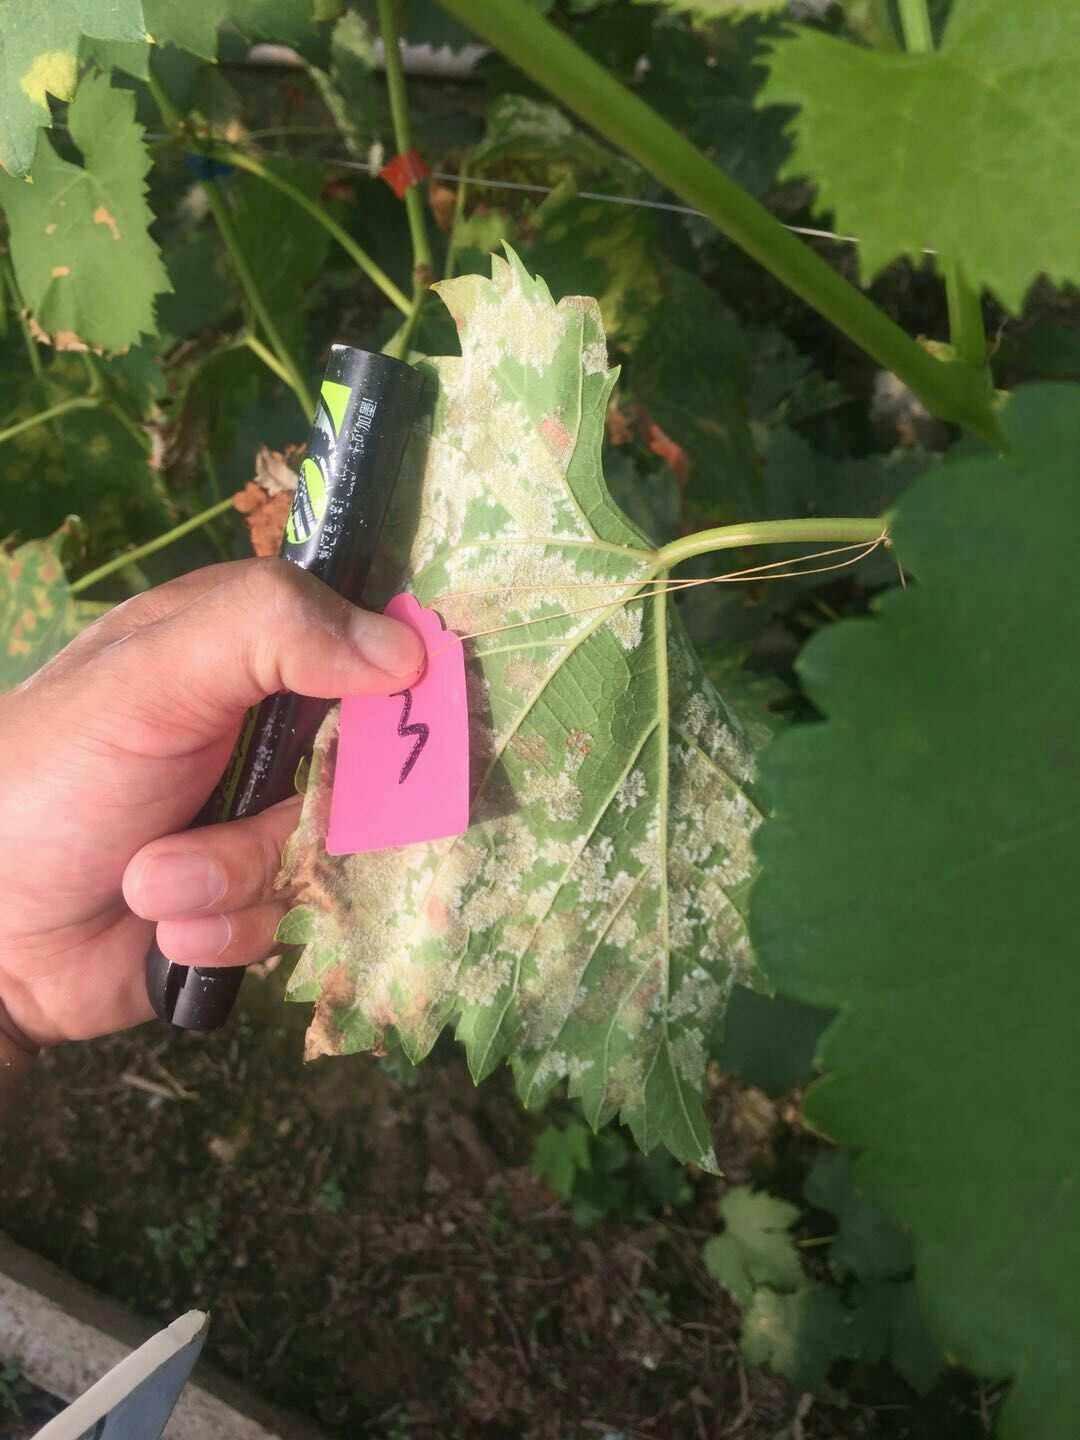
Plant: Grape
Disease: grape downy mildew